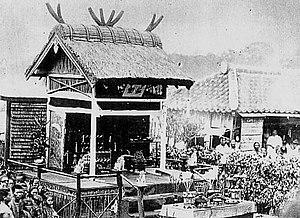
Shō Tai, né le 3 août 1843 à Shuri et mort le 19 août 1901 à Tokyo, est le dernier souverain du royaume de Ryūkyū du 8 juin 1848 au 10 octobre 1872, puis le chef du domaine de Ryūkyū jusqu'au 11 mars 1879.